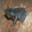
Label: frog